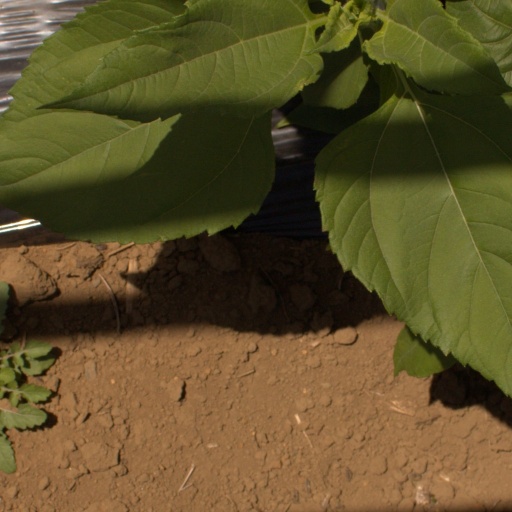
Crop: Jerusalem artichoke